Dave Kohn

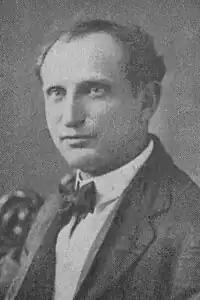

David Kohn (fl. 1912–1922) was an American songwriter and playwright. He was best known for songs involving World War I and Prohibition.